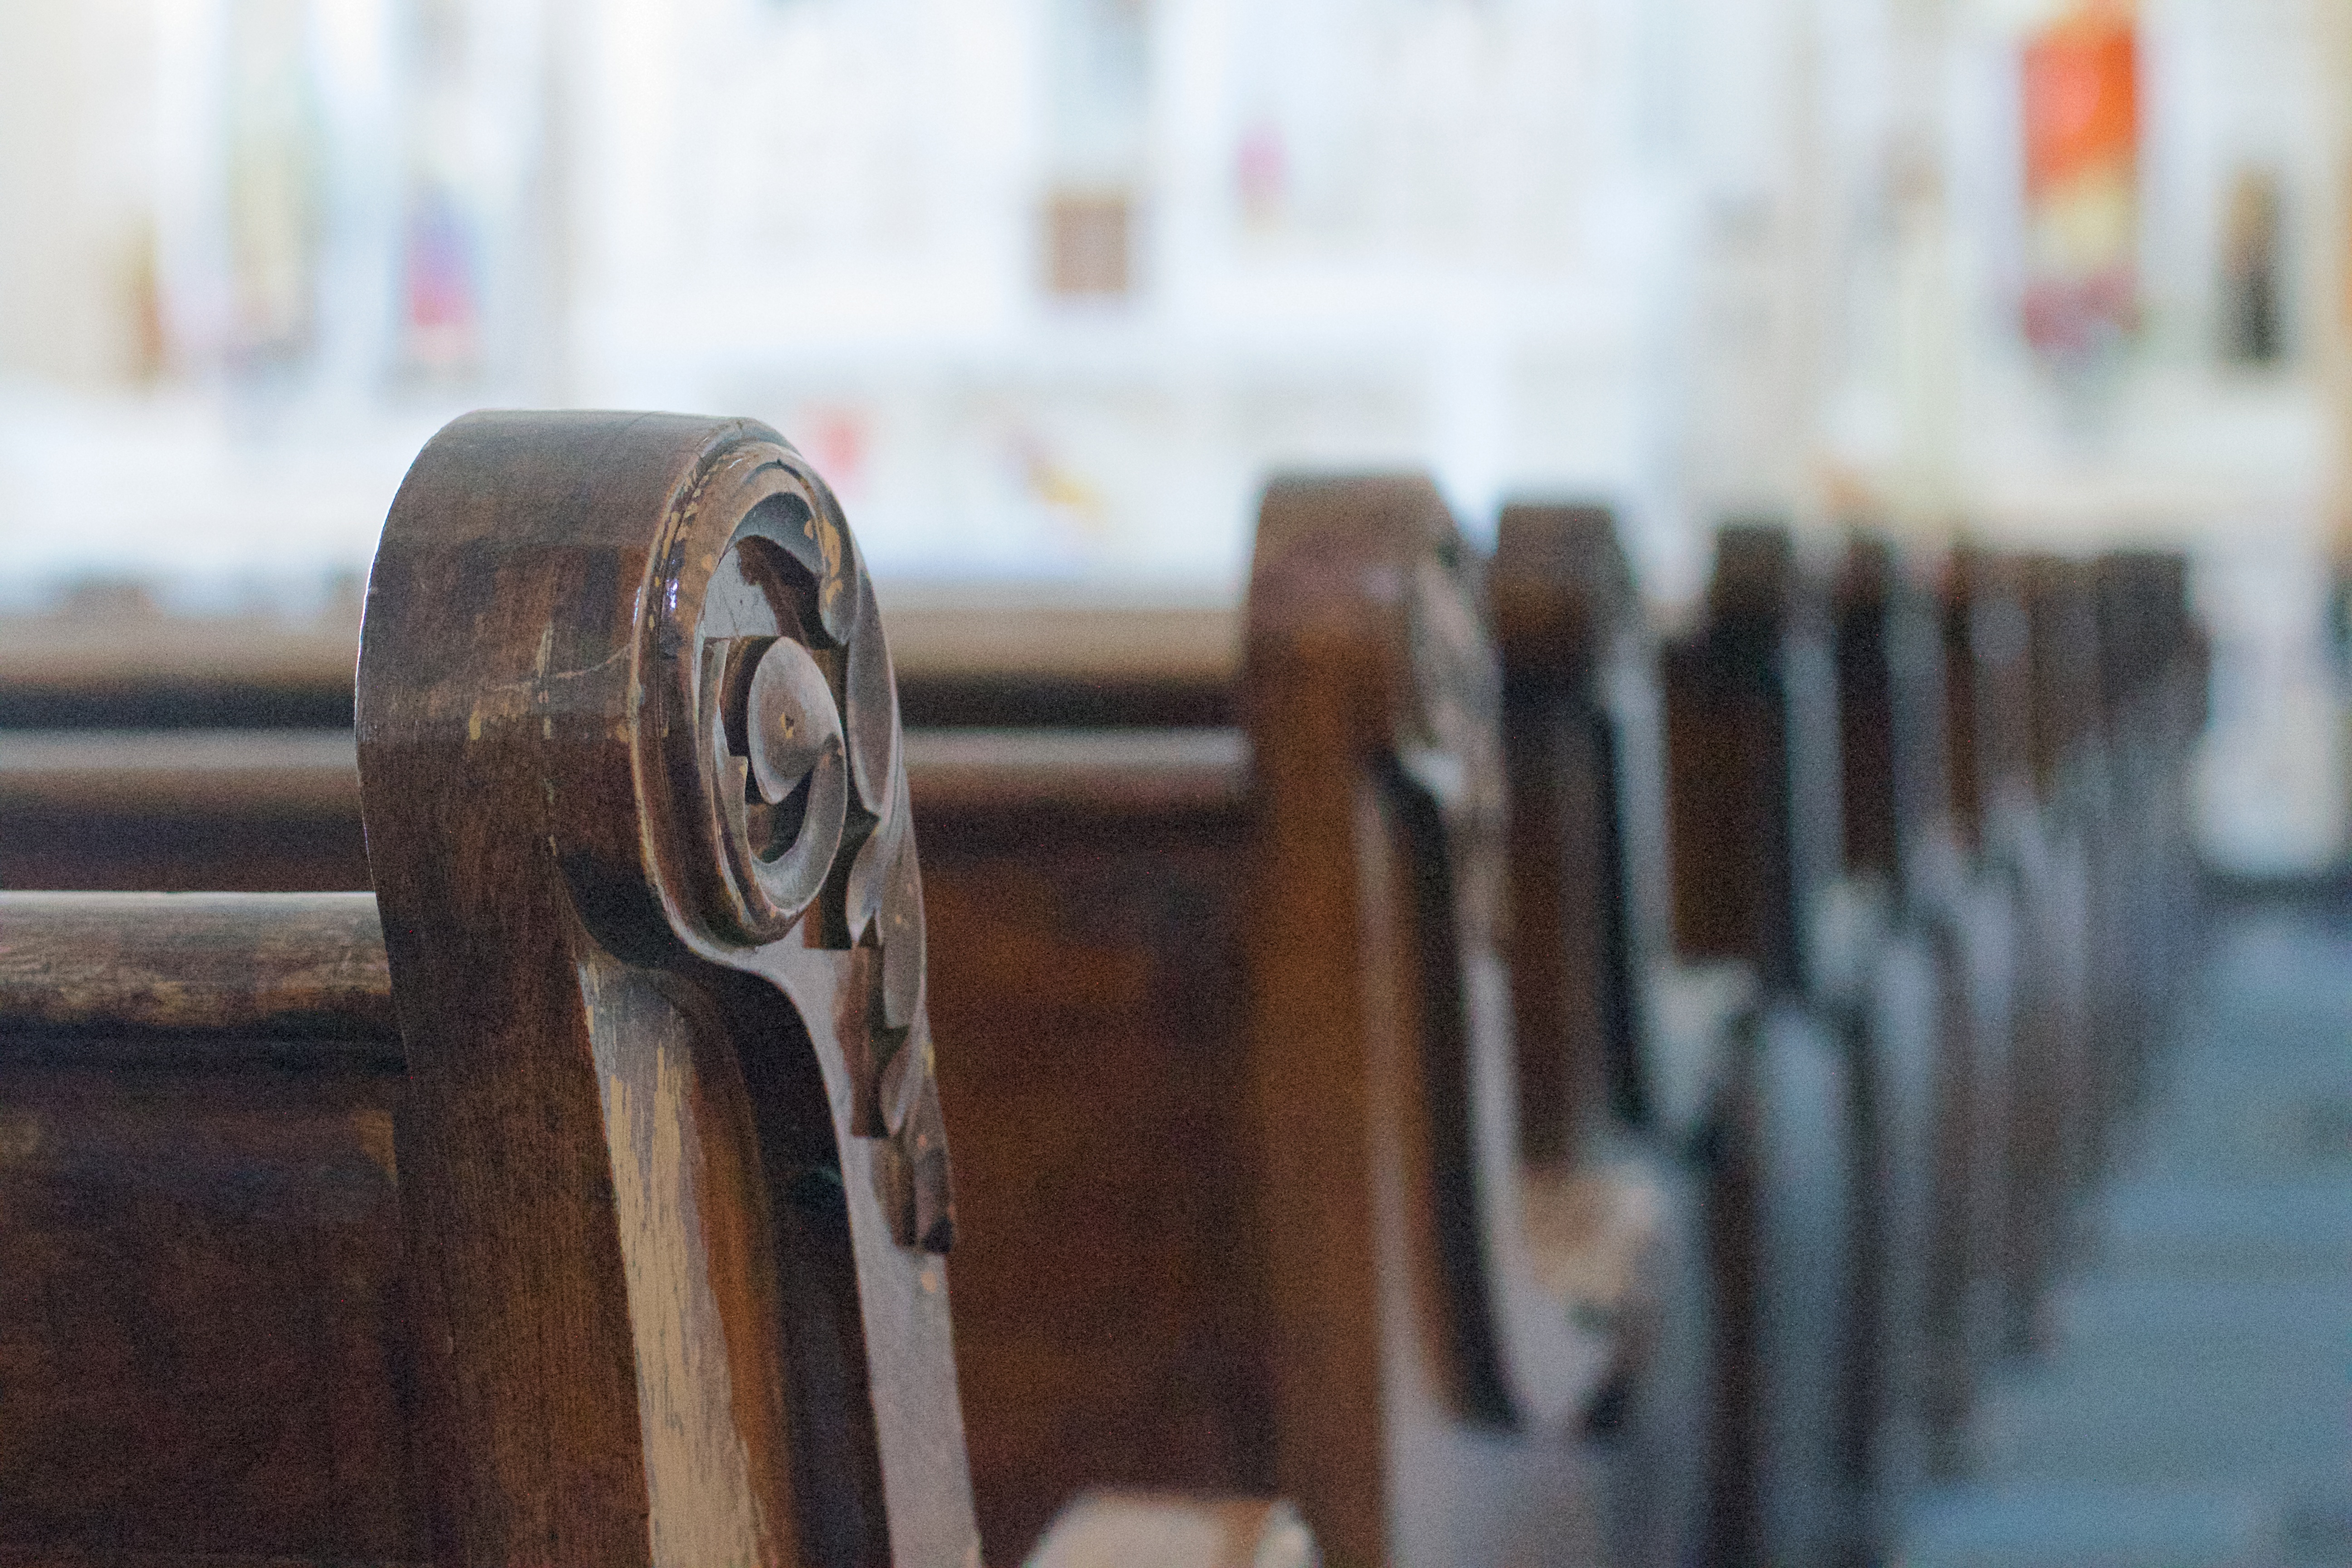
wood, cool image, iron, shape